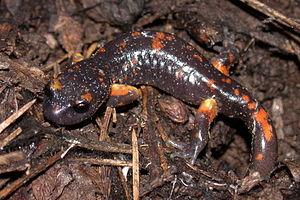
Ensatina eschscholtzii, unique représentant du genre Ensatina, est une espèce d'urodèles de la famille des Plethodontidae. C'est un exemple d'espèce en anneau. Cette espèce de salamandre porte le nom vernaculaire de salamandre variable.